Heliopolis (ancient Egypt)

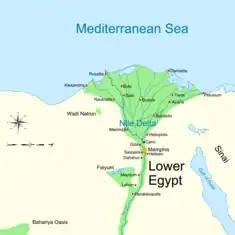
Map of ancient Lower Egypt showing Heliopolis

It was principally notable as the cult center of the solar deity Atum, who came to be identified with Ra and then with Horus as Ra-harakhty. The primary temple of the city was known as the "Great House" ( *"Par ʻĀʾat") or "House of Atum" ( *"Par-ʼAtāma"). Its priests maintained that Atum or Ra was the first being, rising self-created from the primeval waters. A decline in the importance of Ra's cult during the Fifth Dynasty led to the development of the Ennead, a grouping of nine major Egyptian deities that placed the others in subordinate status to Ra–Atum. The High Priests of Ra are not as well documented as those of other deities, although the high priests of Dynasty VI (BC) have been discovered and excavated.